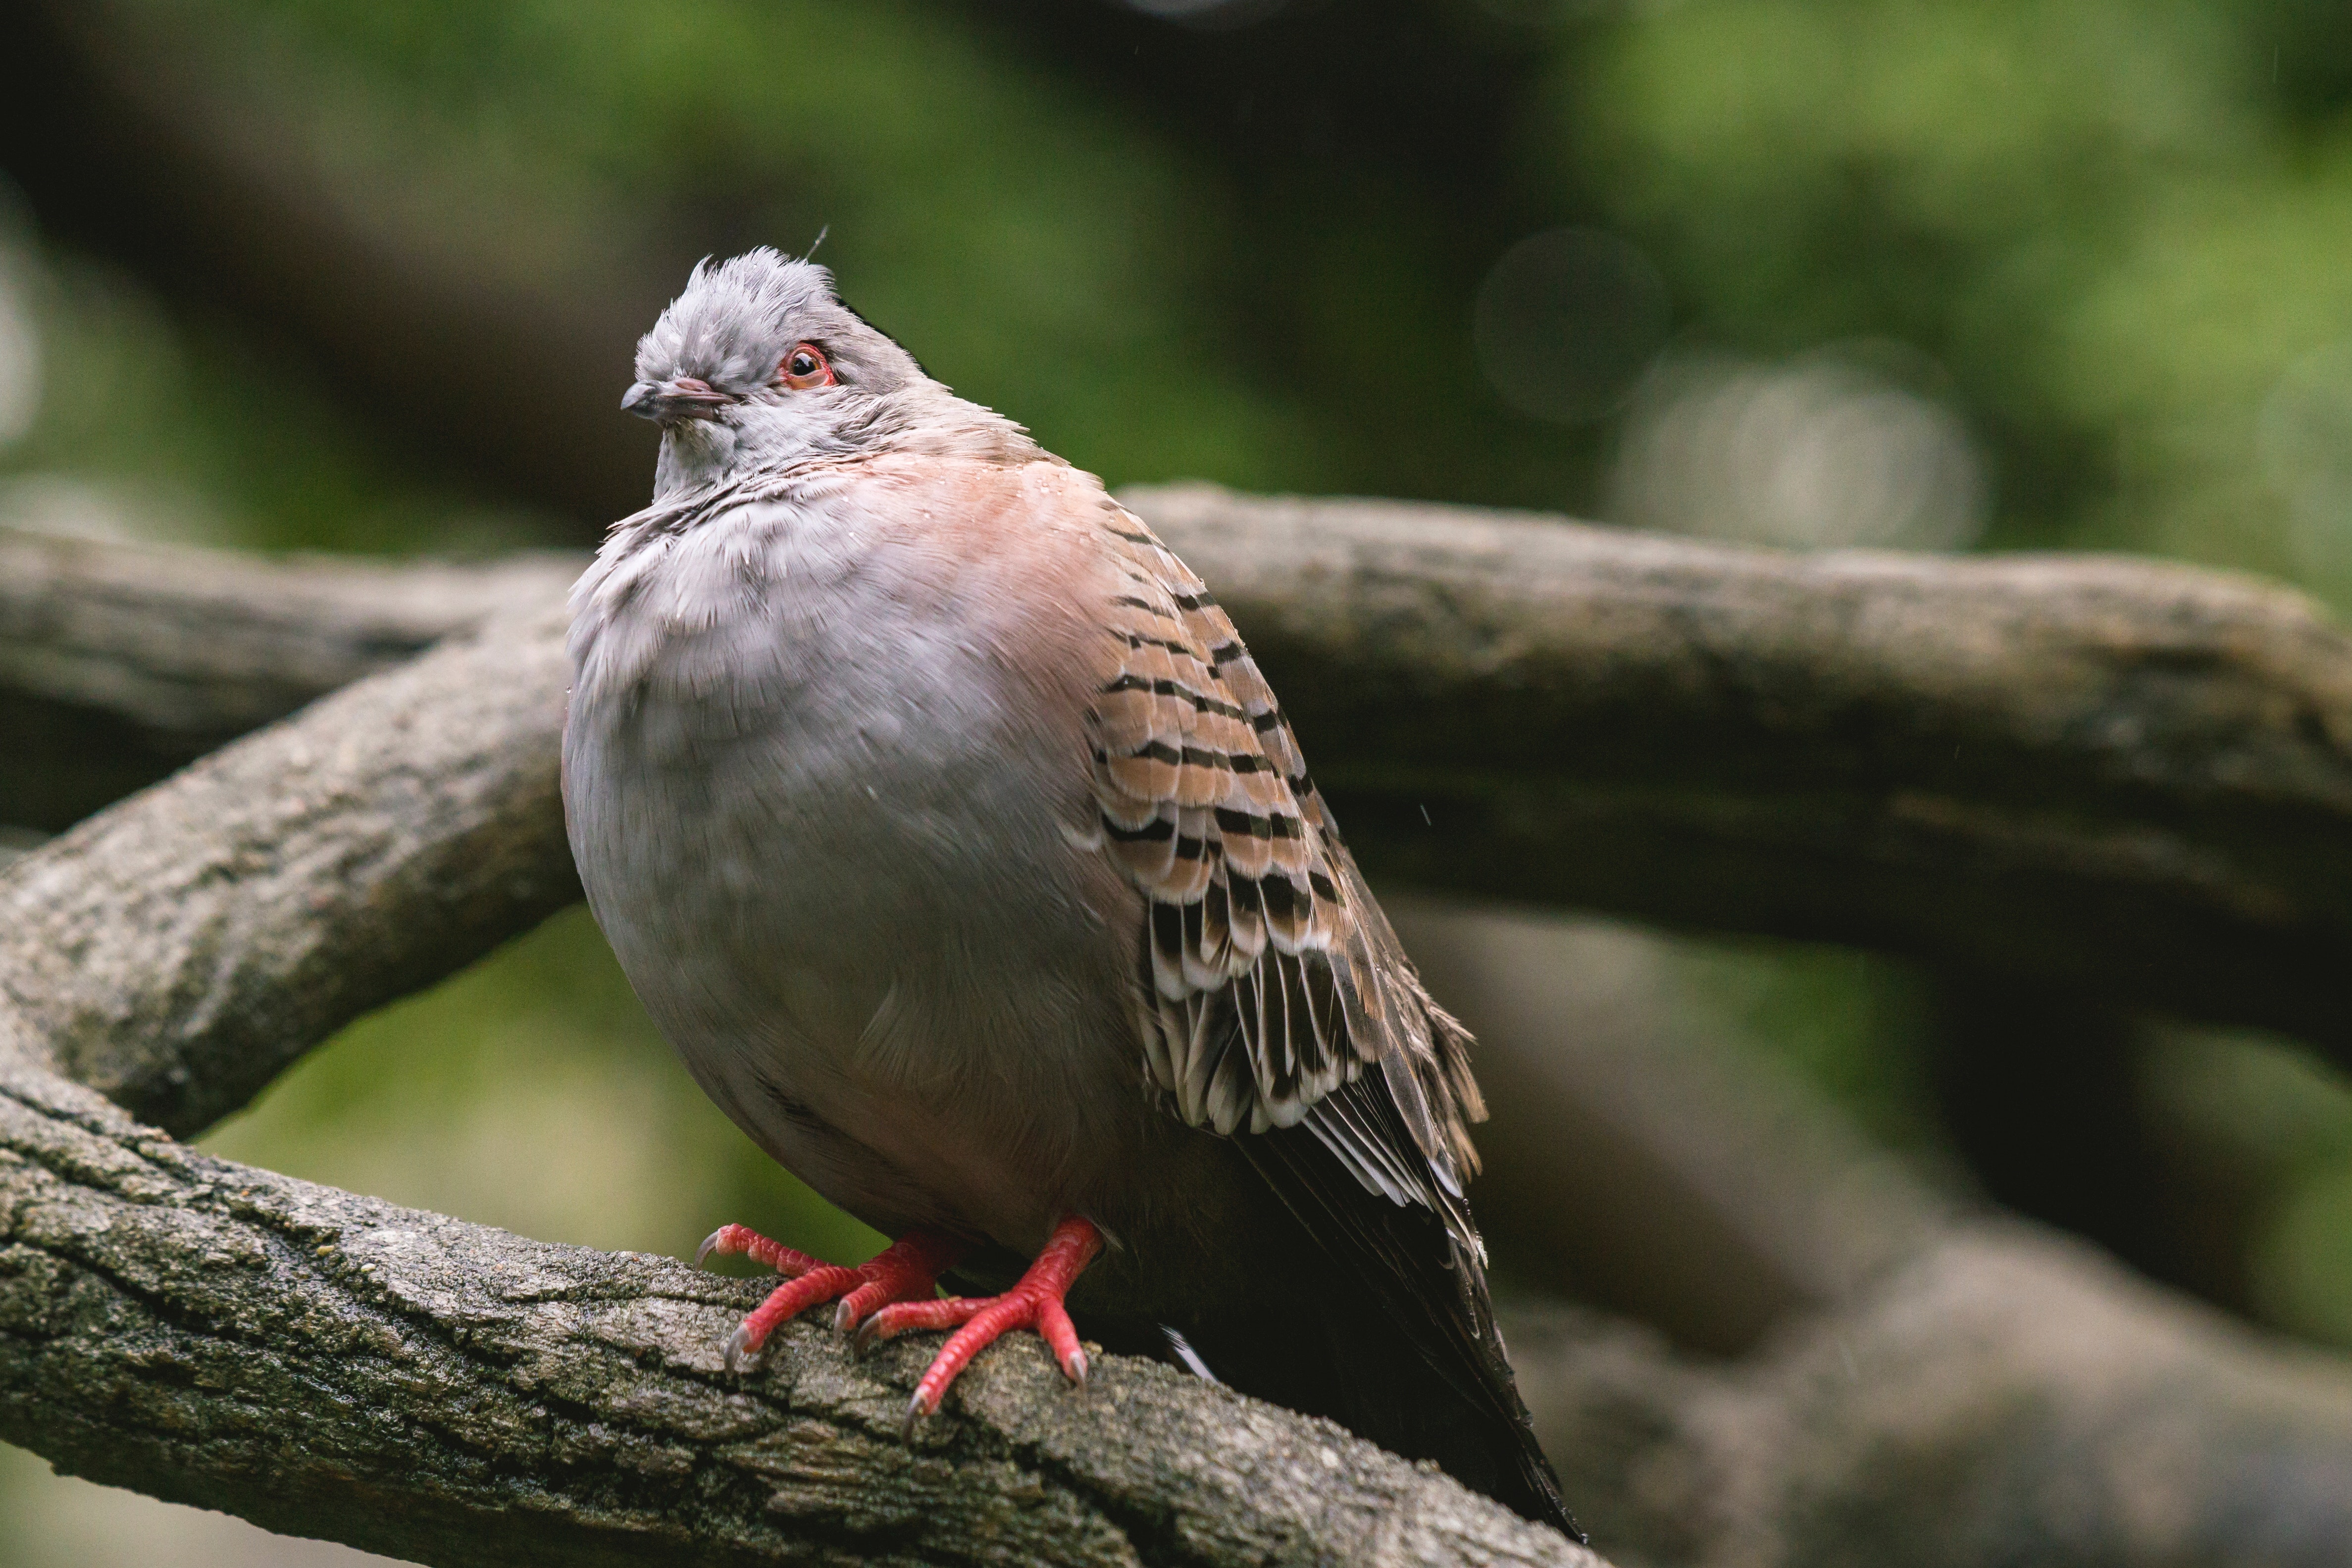
beak, bird, pigeons and doves, wildlife, branch, adaptation, perching bird